West Suffolk Militia

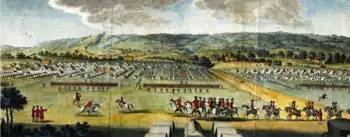
Coxheath Camp in 1778.

The militia was called out after the outbreak of the War of American Independence when the country was threatened with invasion by the Americans' allies, France and Spain. On 26 March 1778 Grafton was ordered to embody the two regiments once more. On 24 May the West Suffolks marched out to Sudbury, Long Melford and Lavenham, and on 2 June reached Coxheath near Maidstone in Kent. During the summer of 1778 the West Suffolk Militia, commanded by the Duke of Grafton, formed part of a concentration at Coxheath Camp, which was the army's largest training camp. Here the completely raw militia were exercised as part of a division alongside regular troops while providing a reserve in case of French invasion of South East England. The West Suffolks formed part of the Right Wing under Maj-Gen William Amherst. The Duke of Grafton was chosen to train the grenadier companies of the battalions in camp, and he worked them hard, 7–8 hours a day. The intention had been to form four composite grenadier battalions and deploy them in 'flying encampments' along the likely invasion coast, but there is no evidence that this was actually carried out. Observers of the camp noted that the discipline of the West Suffolk Militia under Grafton was especially good.